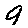
Label: 9